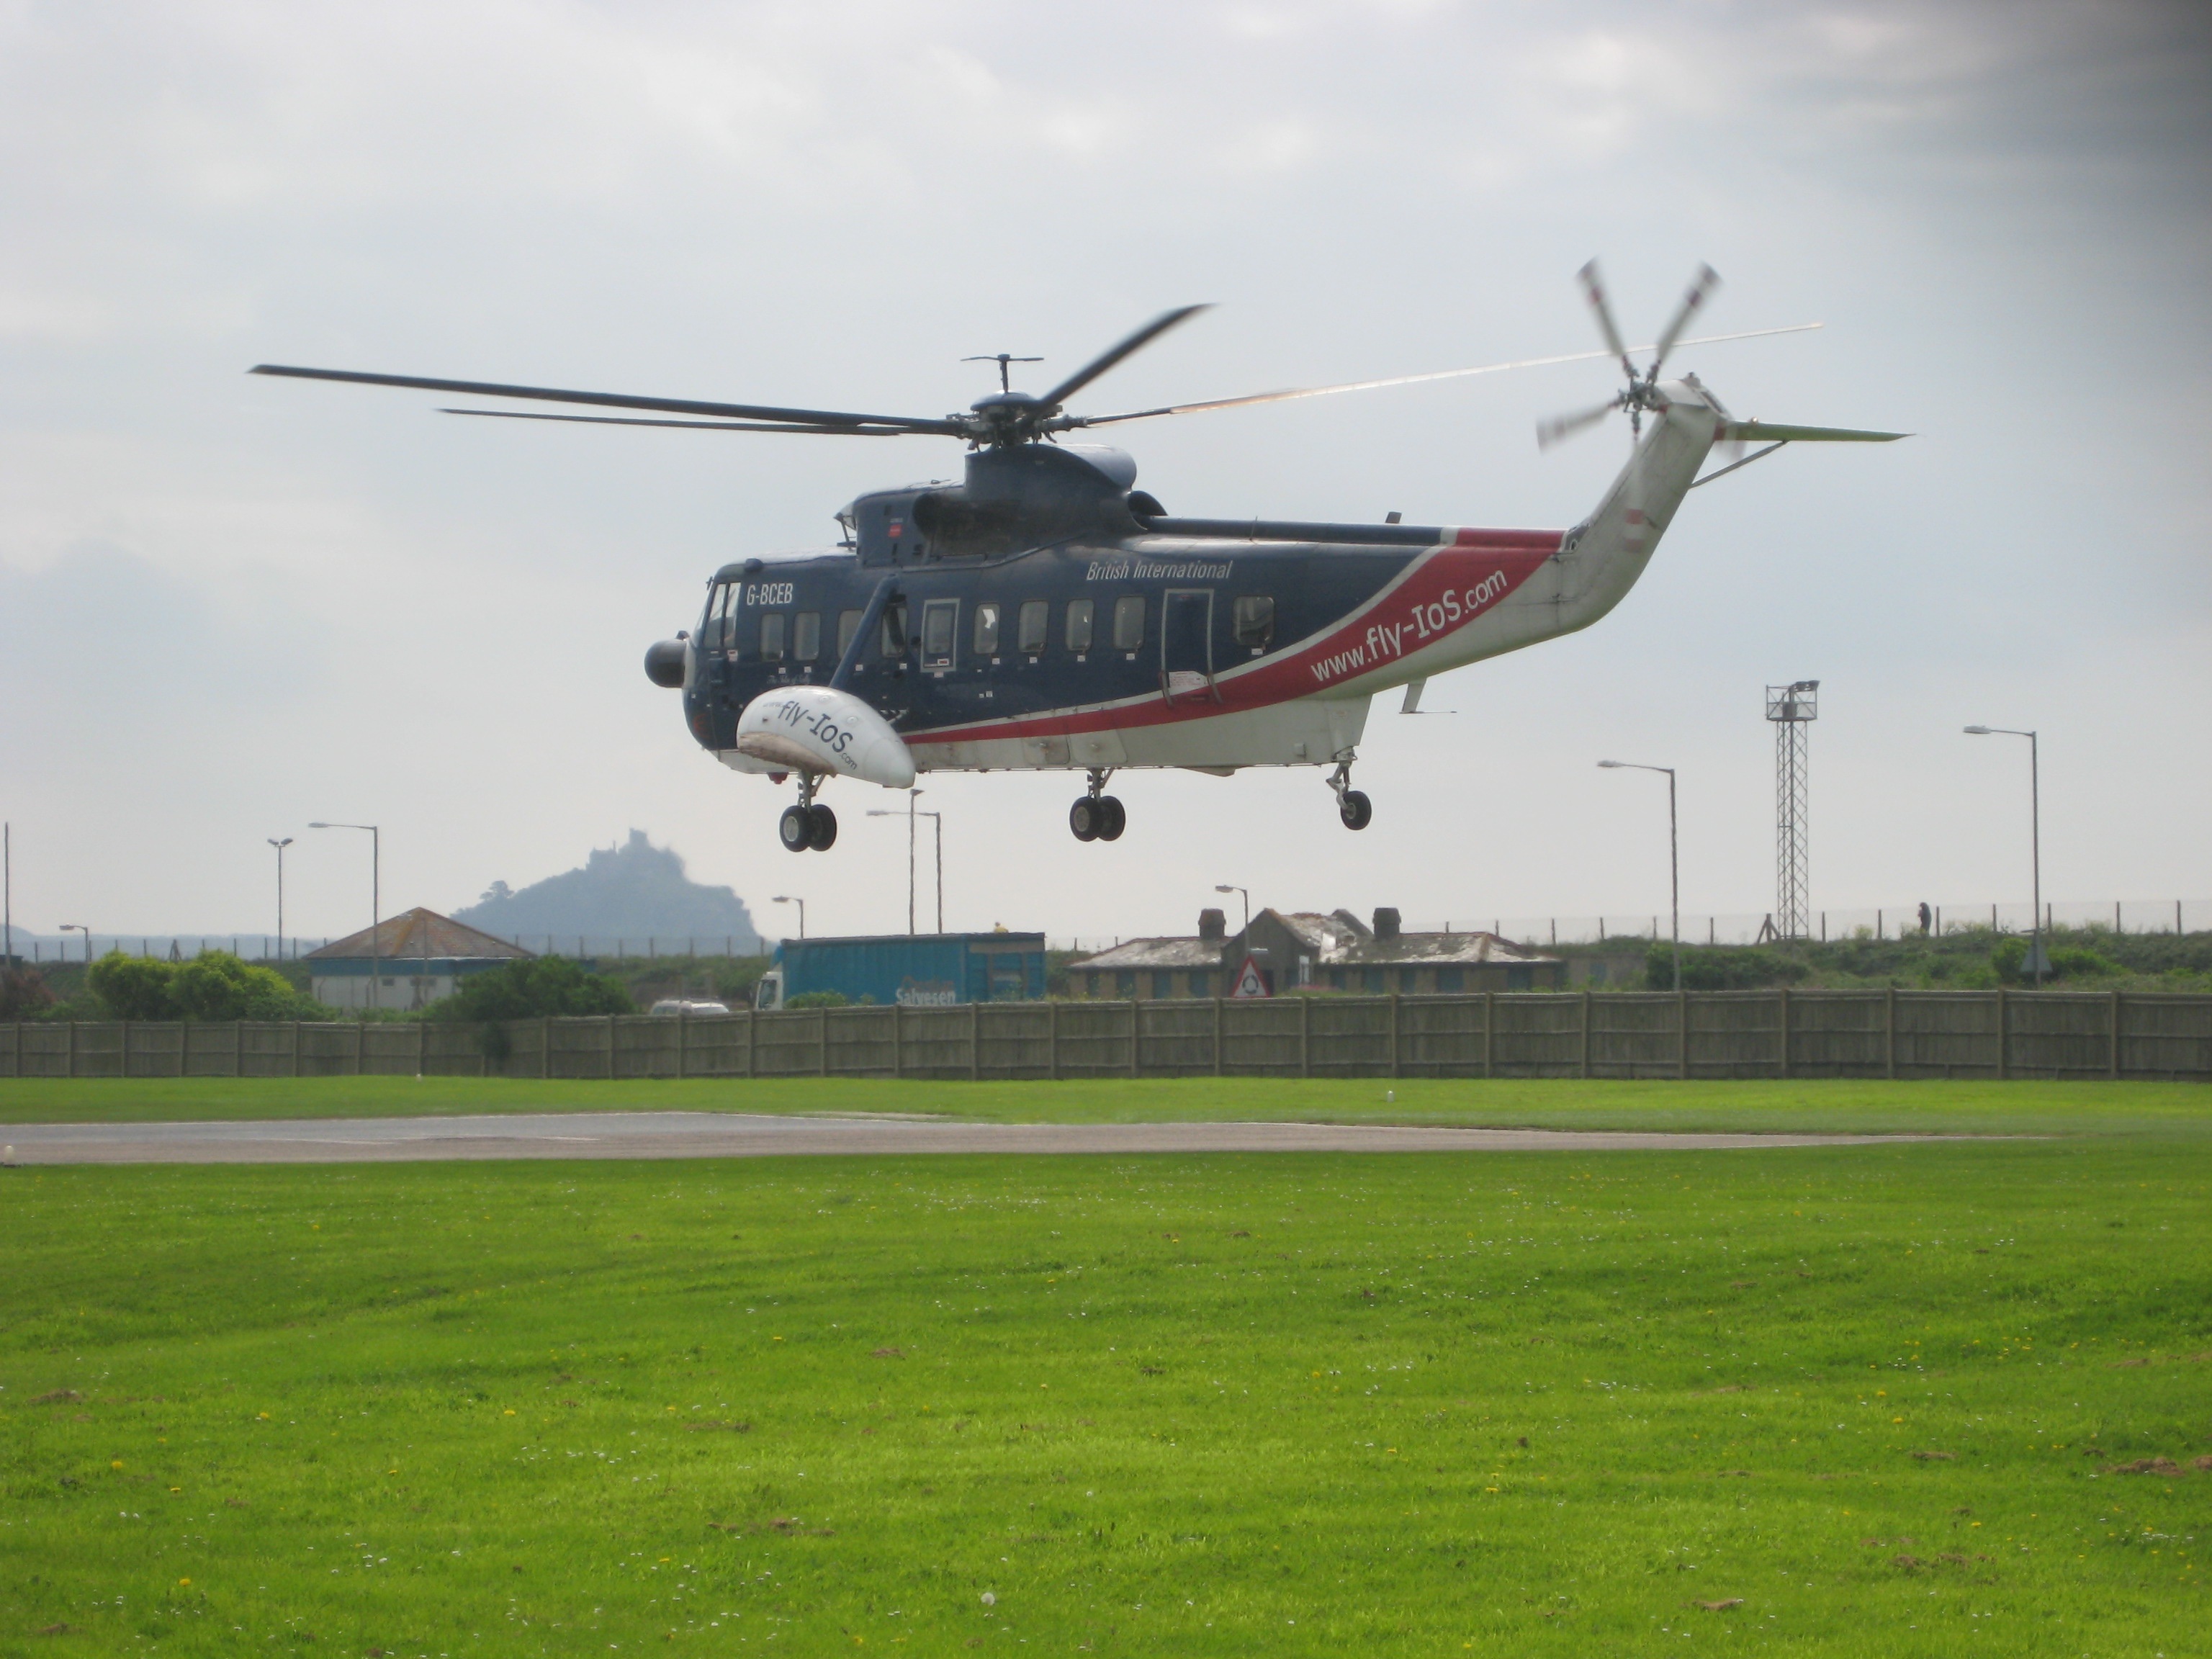
flying, aircraft, vehicle, journey, aviation, flight, helicopter, cornwall, rotorcraft, penzance, air force, heliport, atmosphere of earth, helicopter rotor, military helicopter, scilly isles, british international, longrock, sainsburys